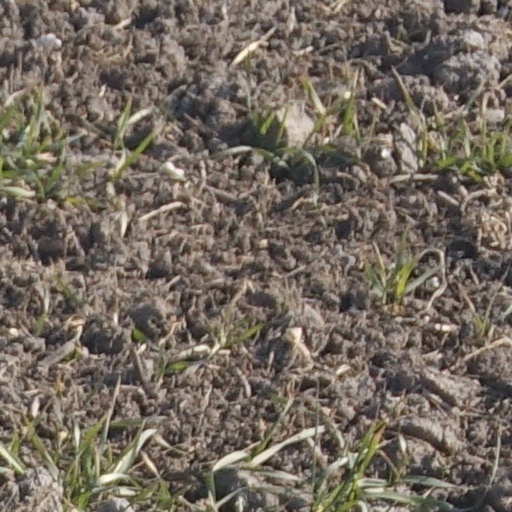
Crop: wheat